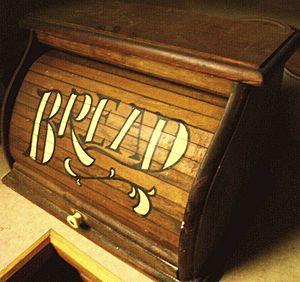
Une panetière est une sorte d'armoire dans laquelle des miches ou des baguettes de pain sont stockées pour être conservées. Tombée quelque peu en désuétude de nos jours, son importance était la plupart du temps considérable dans les mobiliers régionaux.